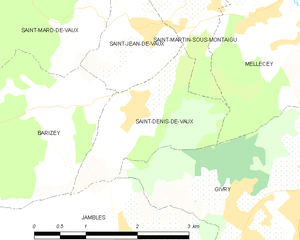
Carte des communes françaises